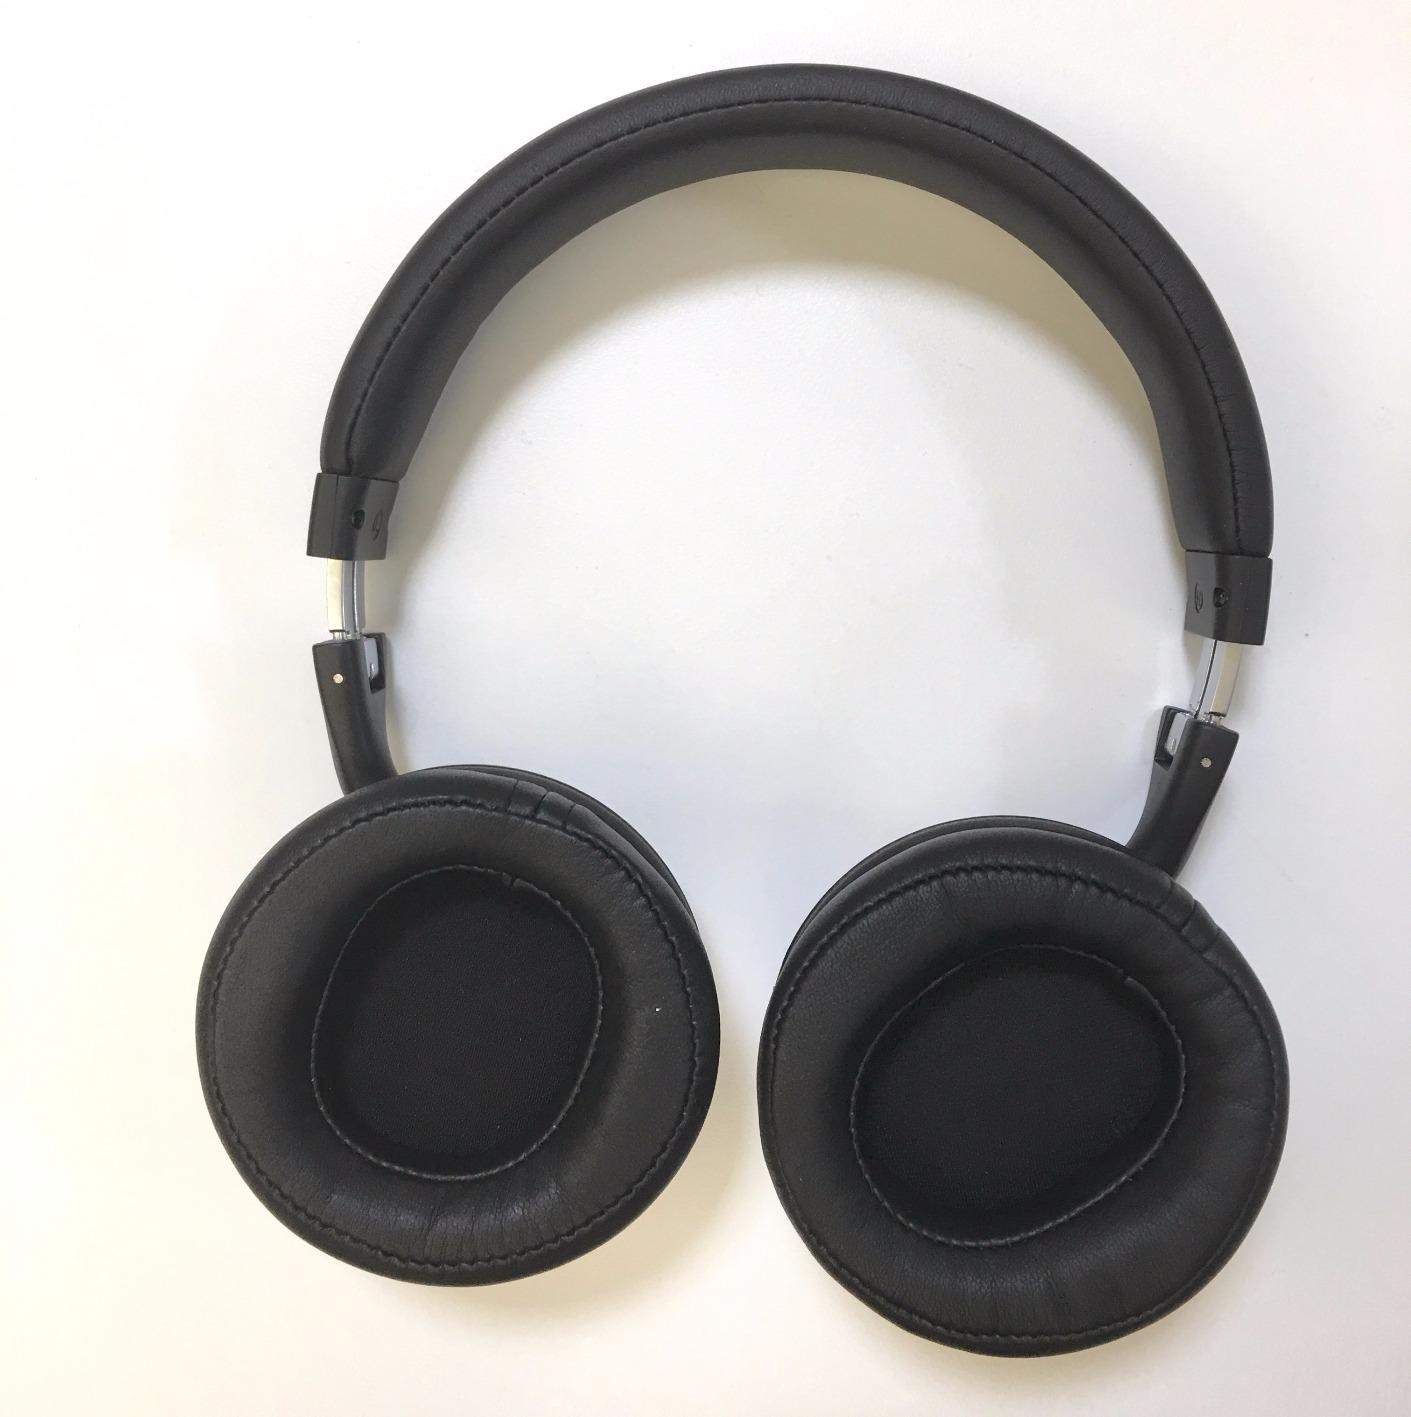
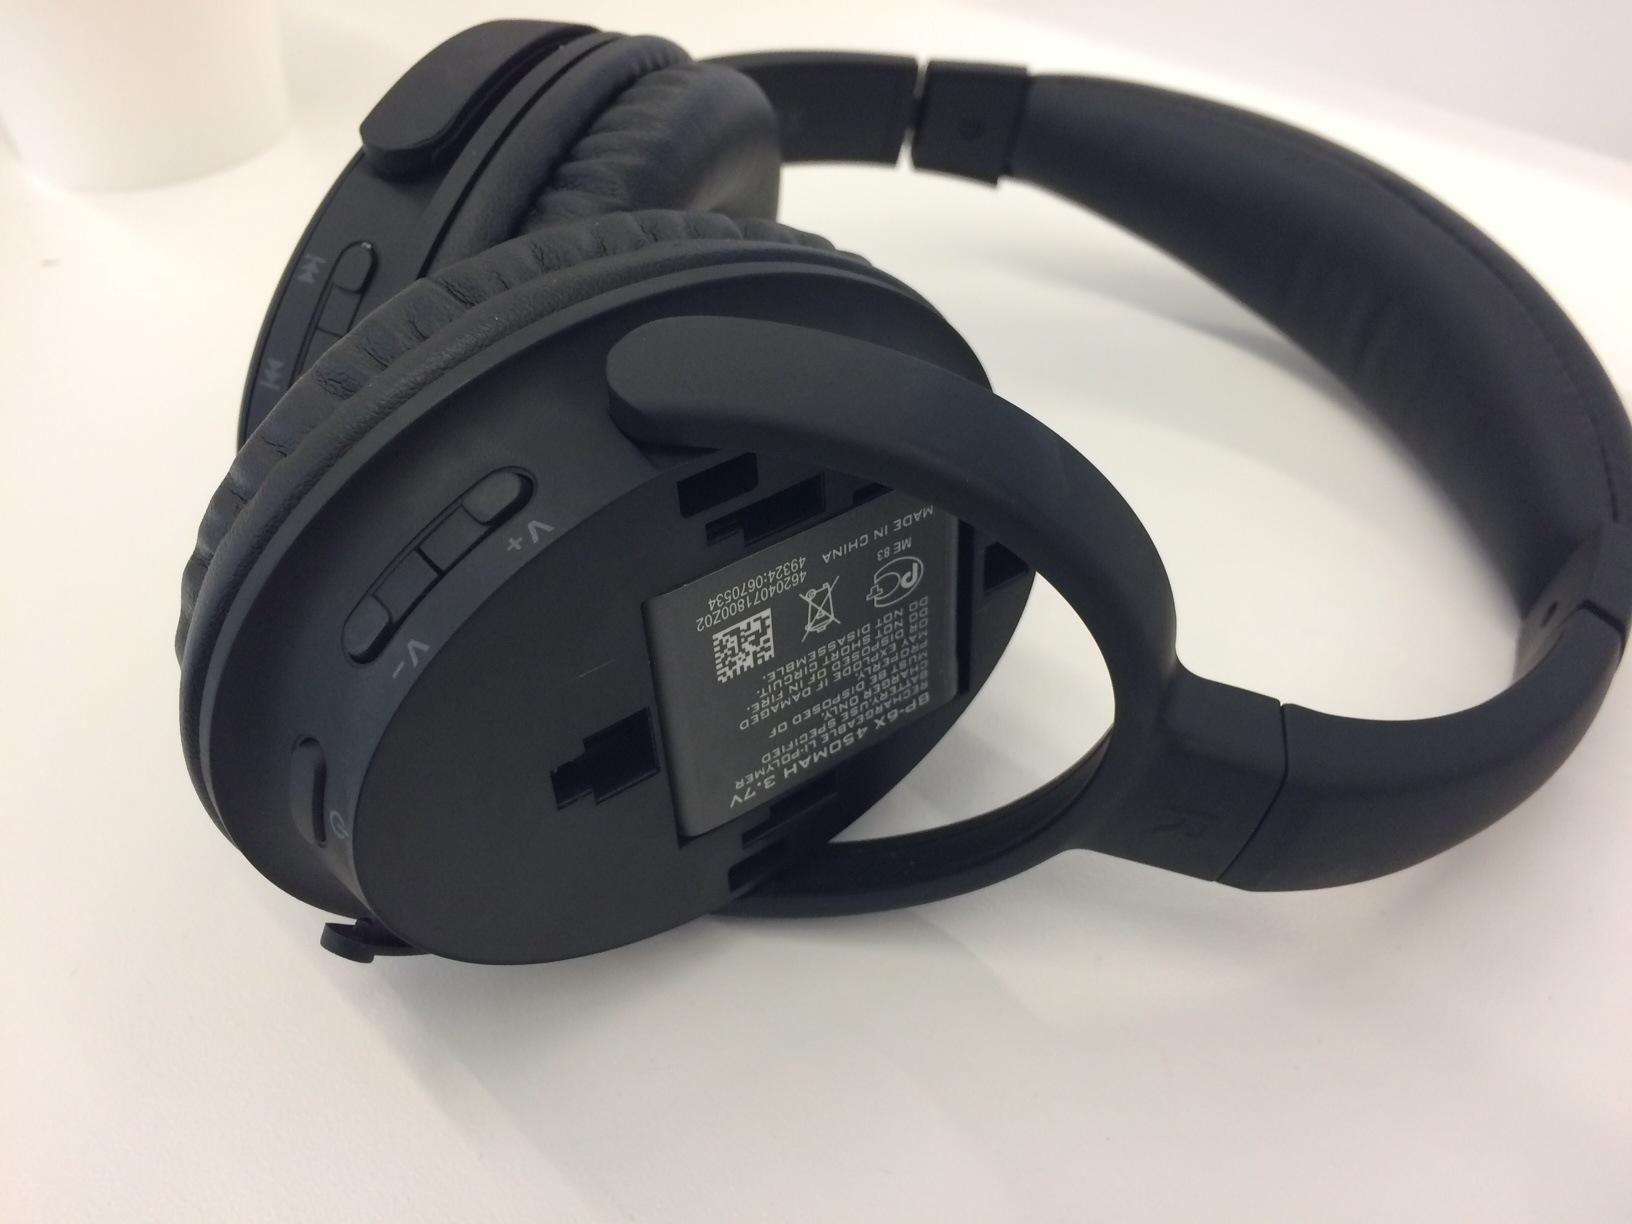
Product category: headphones
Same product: no